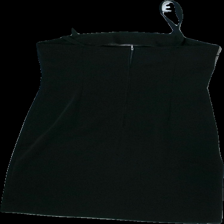
View: back
Type: Dress
Category: Ladies
Brand: Not in the list
Colors: Black
Material: 100% Polyester
Cut: Tight
Size: 40
Price range: 50-100
Recommended usage: Reuse
Description: Black tight dress